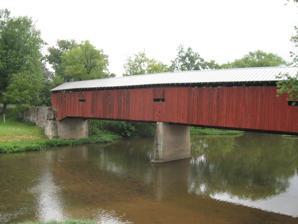
Building: Dellville Covered Bridge
Country: United States of America
Year built: 1889
United States historic place Dellville Covered Bridge U.S. National Register of Historic Places The bridge in 2012 Show map of Pennsylvania Show map of the United States Location T 456, Wheatfield Township, Pennsylvania Coordinates 40°21′49″N 77°7′0″W / 40.36361°N 77.11667°W / 40.36361; -77.11667 Area 0.1 acres (0.040 ha) Built 1889 (rebuilt 2019) Architect Clouser, Andrew Architectural style Burr MPS Covered Bridges of Adams, Cumberland, and Perry Counties TR NRHP reference No. 80003593 Added to NRHP August 25, 1980 The Dellville Covered Bridge is a wooden covered bridge located in Dellville Pennsylvania . It is a 174-foot-long (53 m), three span, burr truss bridge over Shermans Creek , built to replace a previous covered bridge constructed in 1889 by Andrew Clouser. The original bridge was listed on the National Register of Historic Places in 1980. On November 3, 2014, it was significantly damaged in a fire that police later ruled was arson . In 2017, work removing the burned and charred remains of the old Dellville Covered Bridge began, and in 2018, the work rebuilding the bridge began in earnest. By July 2019, the new replica bridge was completed at a cost of $966,000. In November 2019, two men were charged as juveniles for the arson. References